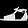
Label: Sandal